Foreign policy of the Angela Merkel government

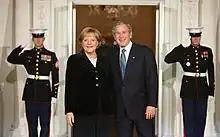
Merkel with U.S. President George W. Bush in White House, 14 November 2008

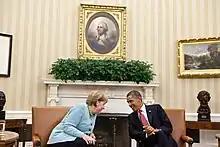
Merkel with U.S. President Barack Obama in Washington, D.C., 7 June 2011

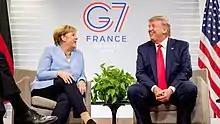
Angela Merkel with U.S. President Donald Trump at the G7 Summit in Biarritz, France, 26 August 2019

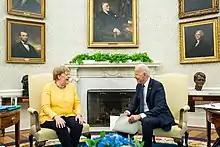
Merkel with U.S. President Joe Biden in Washington, D.C., 15 July 2021

One of Merkel's priorities was strengthening transatlantic economic relations. She signed the agreement for the Transatlantic Economic Council on 30 April 2007 at the White House. The Council, co-chaired by an EU and a US official, aims at removing barriers to trade in a further integrated transatlantic free-trade area.